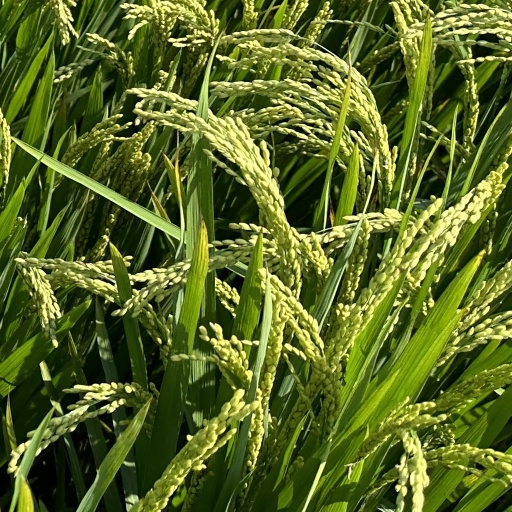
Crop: rice